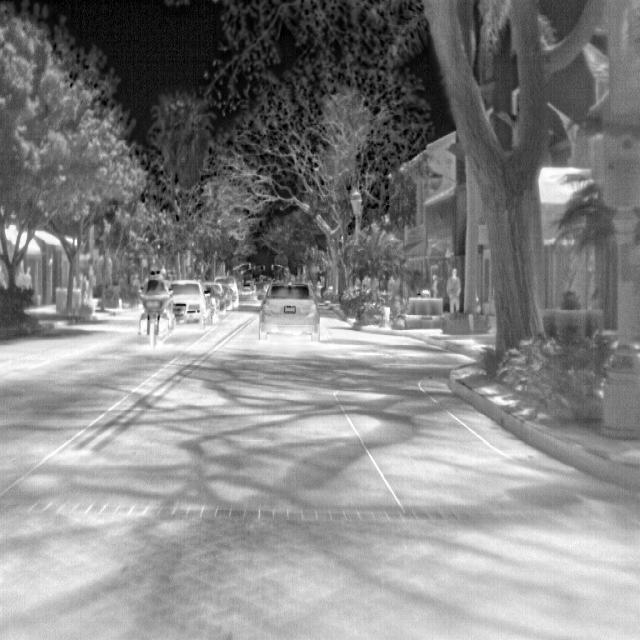
Detected objects:
label: person
label: person
label: person
label: person